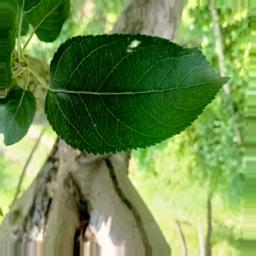
Label: Healthy